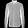
Label: Shirt